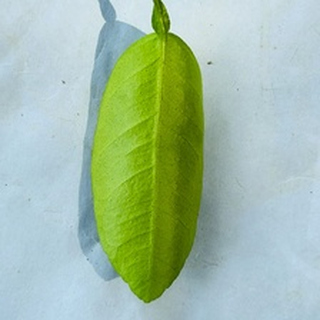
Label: healthy_lemon